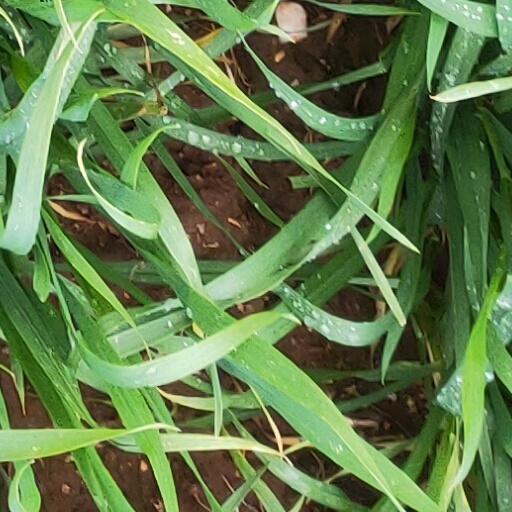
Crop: wheat